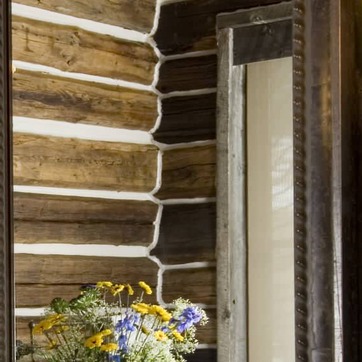
Material: mirror